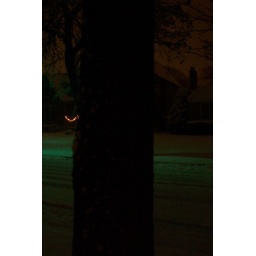
A tree trunk in our frontyard and the house across the street